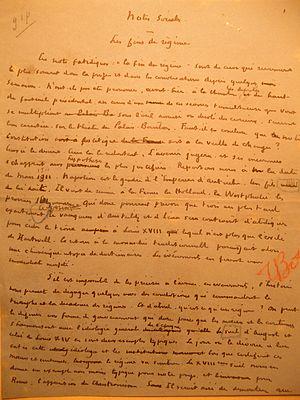
Le Démon de midi est un roman de l’écrivain français Paul Bourget paru en 1914 aux éditions Plon-Nourrit à Paris. Ce roman à thèse à forte teneur idéologique, comme L'Étape ou Un divorce, permet à l’académicien de développer les thèmes sociaux, politiques et religieux qui lui sont chers et qu’il a découverts en lisant Joseph de Maistre, théoricien de la Contre-révolution : la lutte contre les idées révolutionnaires et la défense de l’Église catholique, de la famille traditionnelle et des valeurs patriotiques. En décrivant les milieux ecclésiastiques de l’époque, alors agités selon lui par des controverses dangereuses, Paul Bourget affirme la nécessité d’une discipline de l’esprit et des mœurs et, conséquemment, d’une autorité supérieure à toute discussion, d’un magistère infaillible qui règle cette discipline.